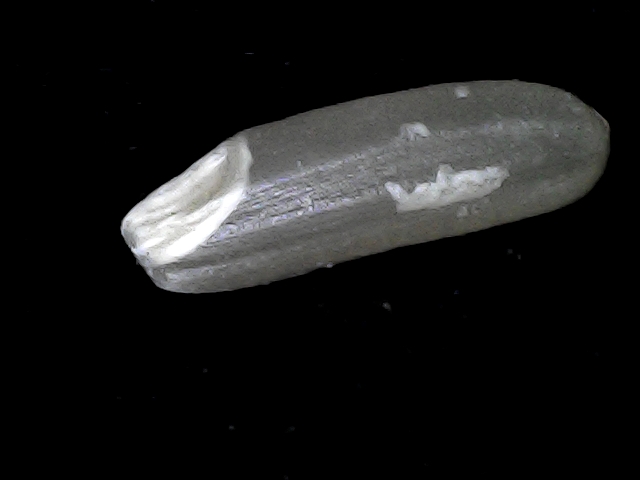
Rice variety: BD70